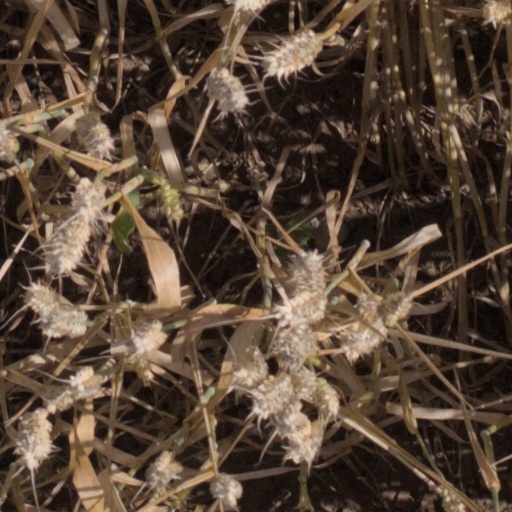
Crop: wheat